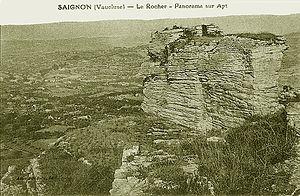
Vue du Rocher sur le pays d'Apt
Saignon est une commune française située dans le département de Vaucluse, en région Provence-Alpes-Côte d'Azur.